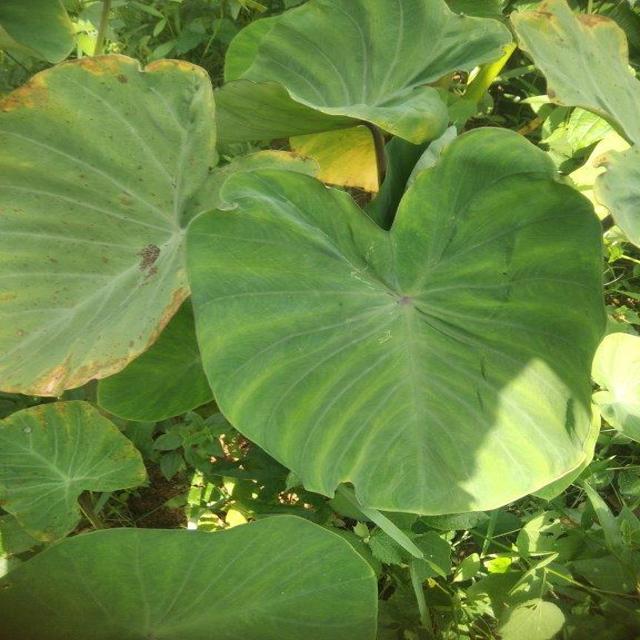
Label: Early_Blight